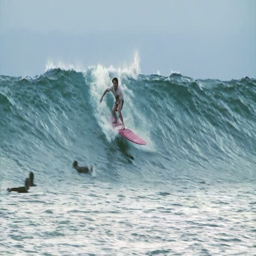
a surfer on a longboard rides an overhead high wave